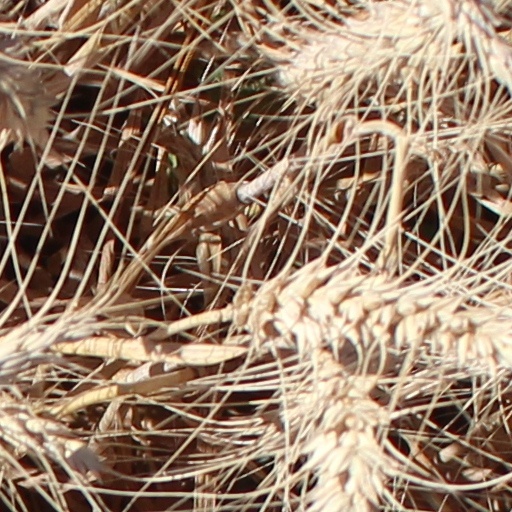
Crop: wheat